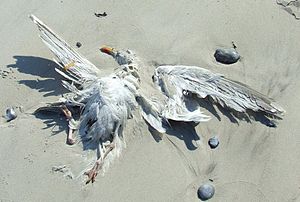
Palæoøkologi
Nyligt afdød måge på øen Düne nær Helgoland. Undersøgelser af den slags kadavere har vist, at fugle kun kan bevares som fossiler, hvis de ender deres dage på land.
Palæoøkologi er en videnskab, der henter data fra fossiler og arkæologiske fund for at rekonstruere fortidens økosystemer. Den beskæftiger sig med undersøgelse af fossile organismer og spor efter dem, som kan afsløre deres livscyklus, naturlige miljø, hvordan de døde osv. Palæøkologiens mål er desuden at opbygge den mest detaljerede model for organismernes miljø, som det er muligt at skabe. Rekonstruktionen indebærer arbejde med komplekse påvirkninger mellem miljøfaktorer som temperatur, fødekilder, solindstråling osv. I arbejdet må man hele tiden holde sig for øje, at disse komplekse datamængder er forvrængede eller delvist ødelagte på grund af bevaringsforholdene, hvad der lægger endnu et lag af vanskeligheder ind over arbejdsfeltet.